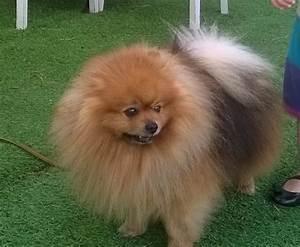
dog